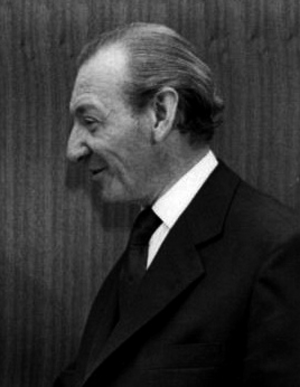
Kurt Waldheim
Kurt Waldheim i 1973.
Kurt Waldheim var en østrigsk diplomat og politiker. Han var FN's generalsekretær fra 1972 til 1981, og forbundspræsident i Østrig fra 1986 til 1992.